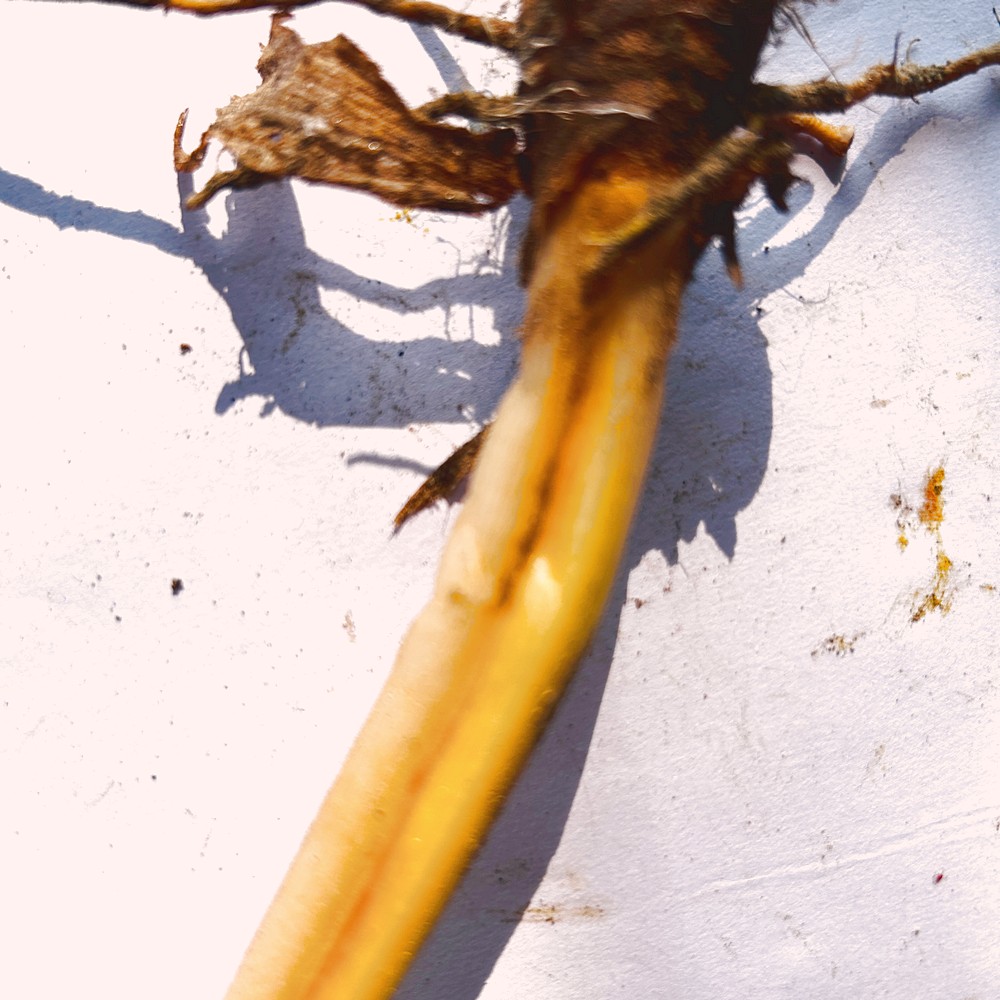
Label: Rhizome Disease Root